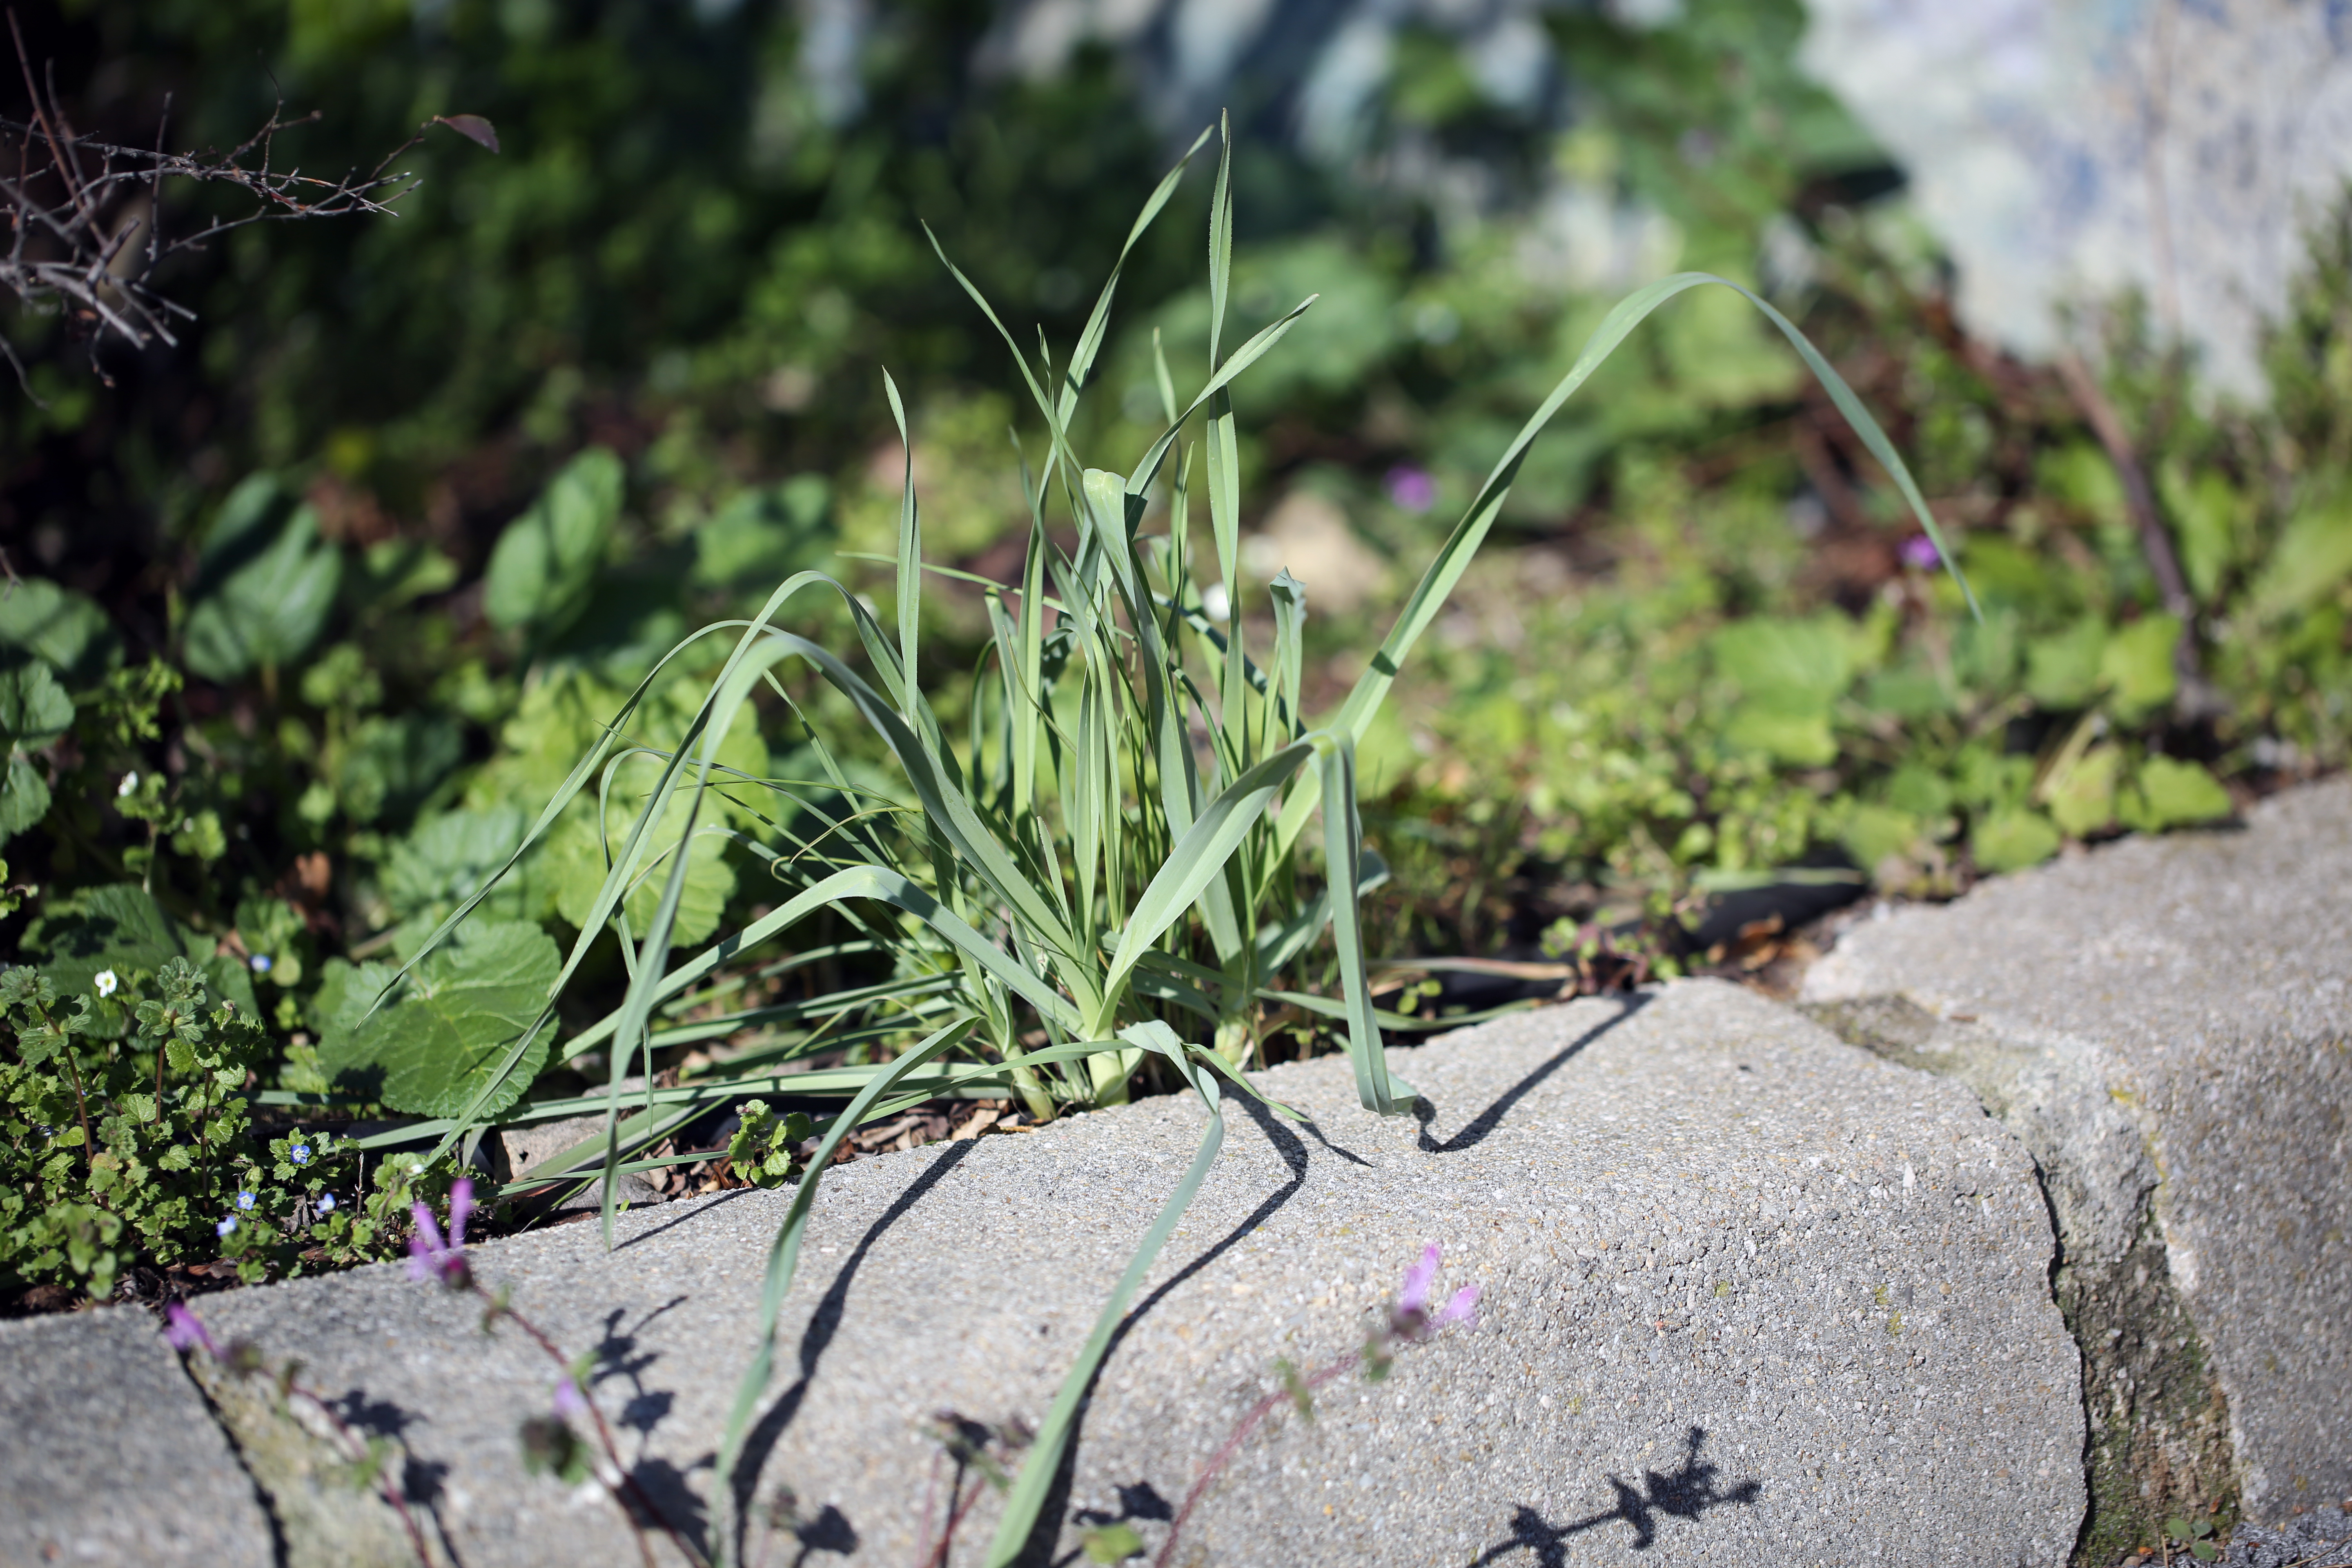
grass, plant, lawn, leaf, flower, pavement, france, europe, green, herb, canon, soil, botany, garden, flora, wildflower, midi, hiver, vegetation, vegetables, soleil, rue, strasse, isasza, southfrance, sdfrankreich, zuidfrankrijk, mditerrane, hrault, montpelliermtropole, jacou, exterieur, ensoleill, lgumes, croissance, leeks, lauch, prei, poireaux, poireau, wildedibles, poireauxsauvages, flowering plant, grass family, land plant